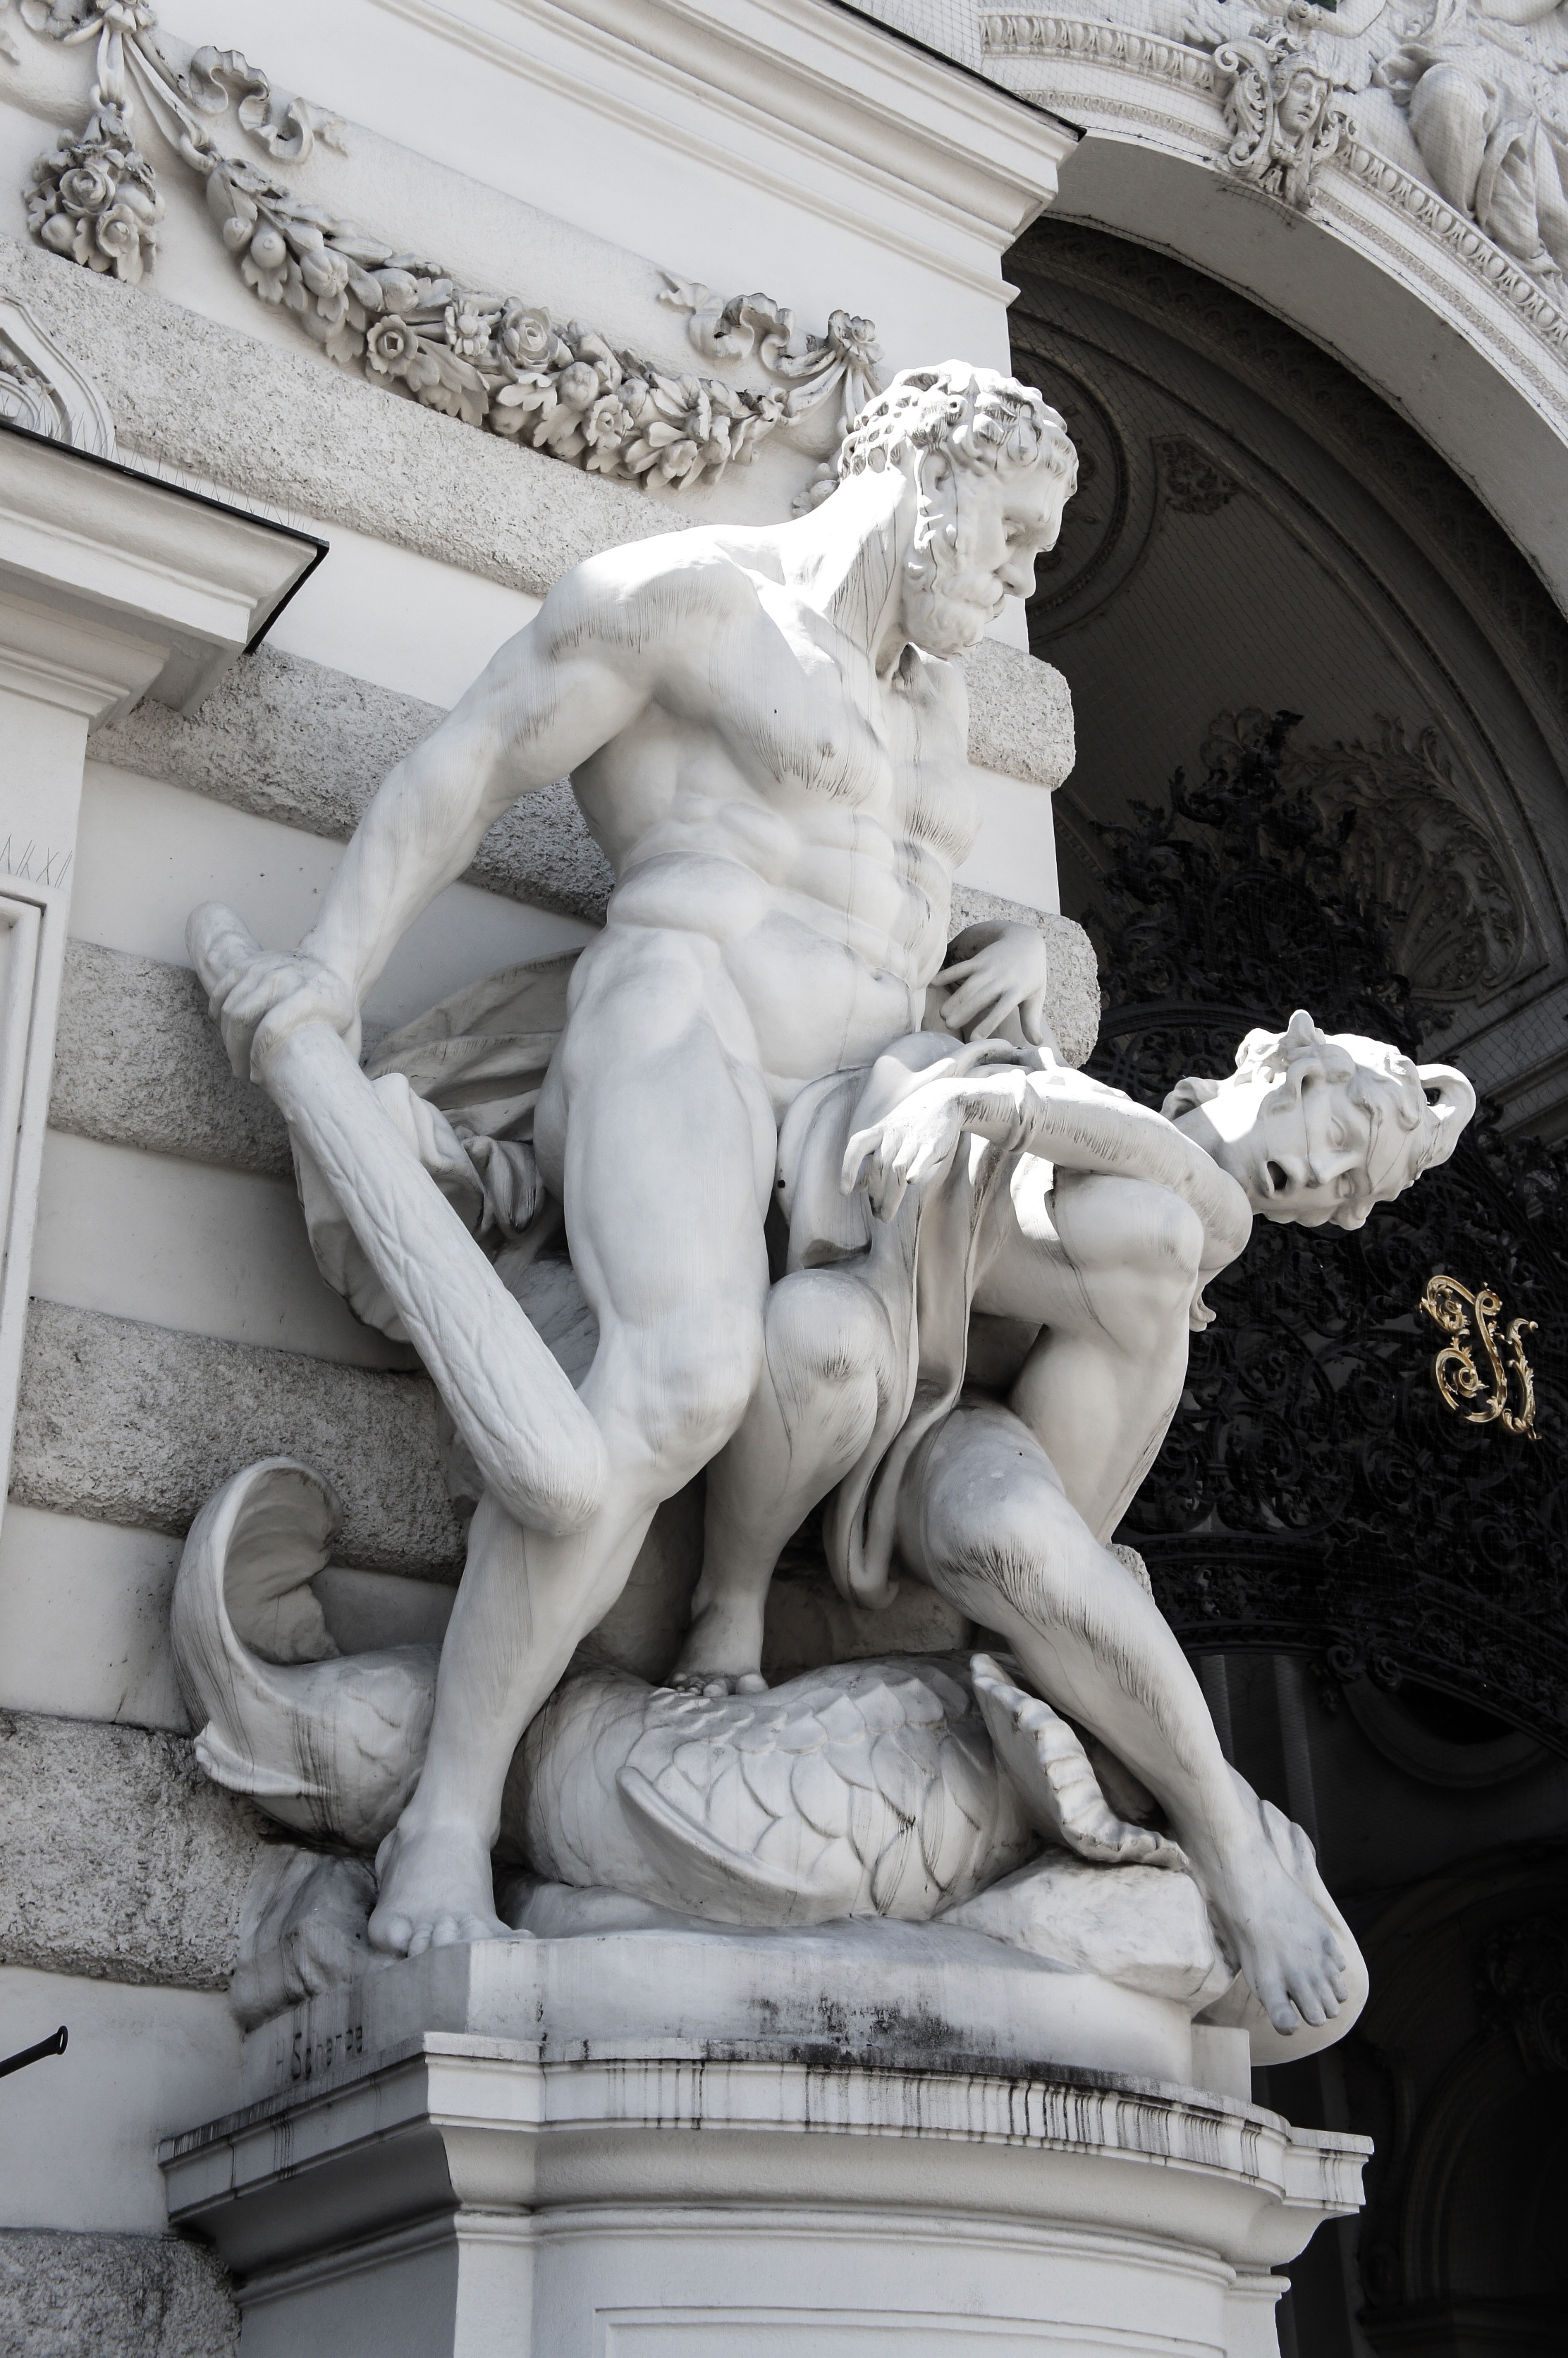
black and white, architecture, building, monument, statue, monochrome, tourism, austria, gargoyle, sculpture, art, tour, temple, vienna, carving, relief, mythology, stone carving, goliath, barok, monochrome photography, ancient history, classical sculpture